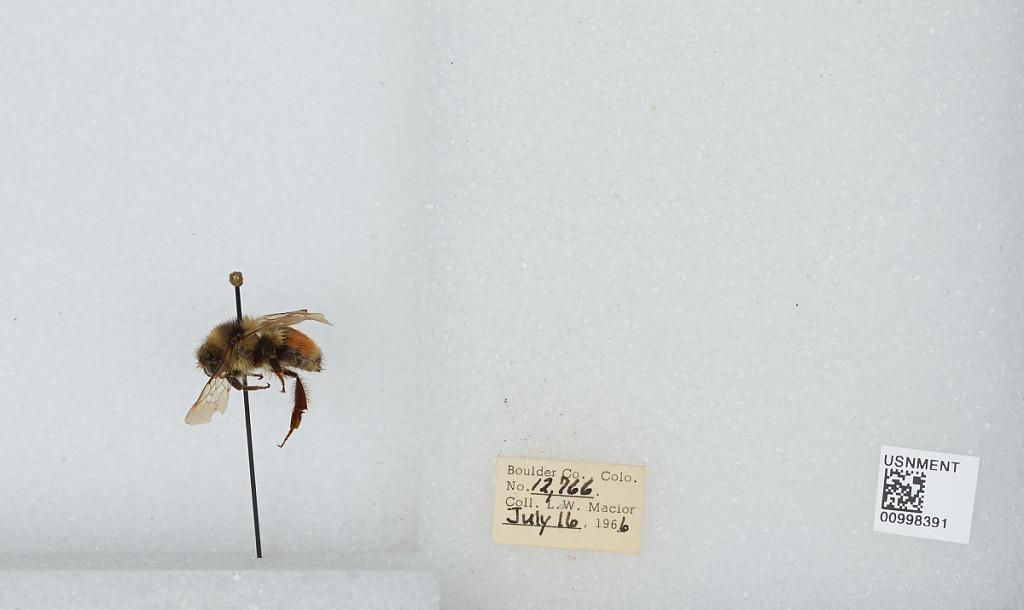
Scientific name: Bombus (Pyrobombus) melanopygus Nylander
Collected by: L. Macior
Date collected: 1966-7-16
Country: United States
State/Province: Colorado